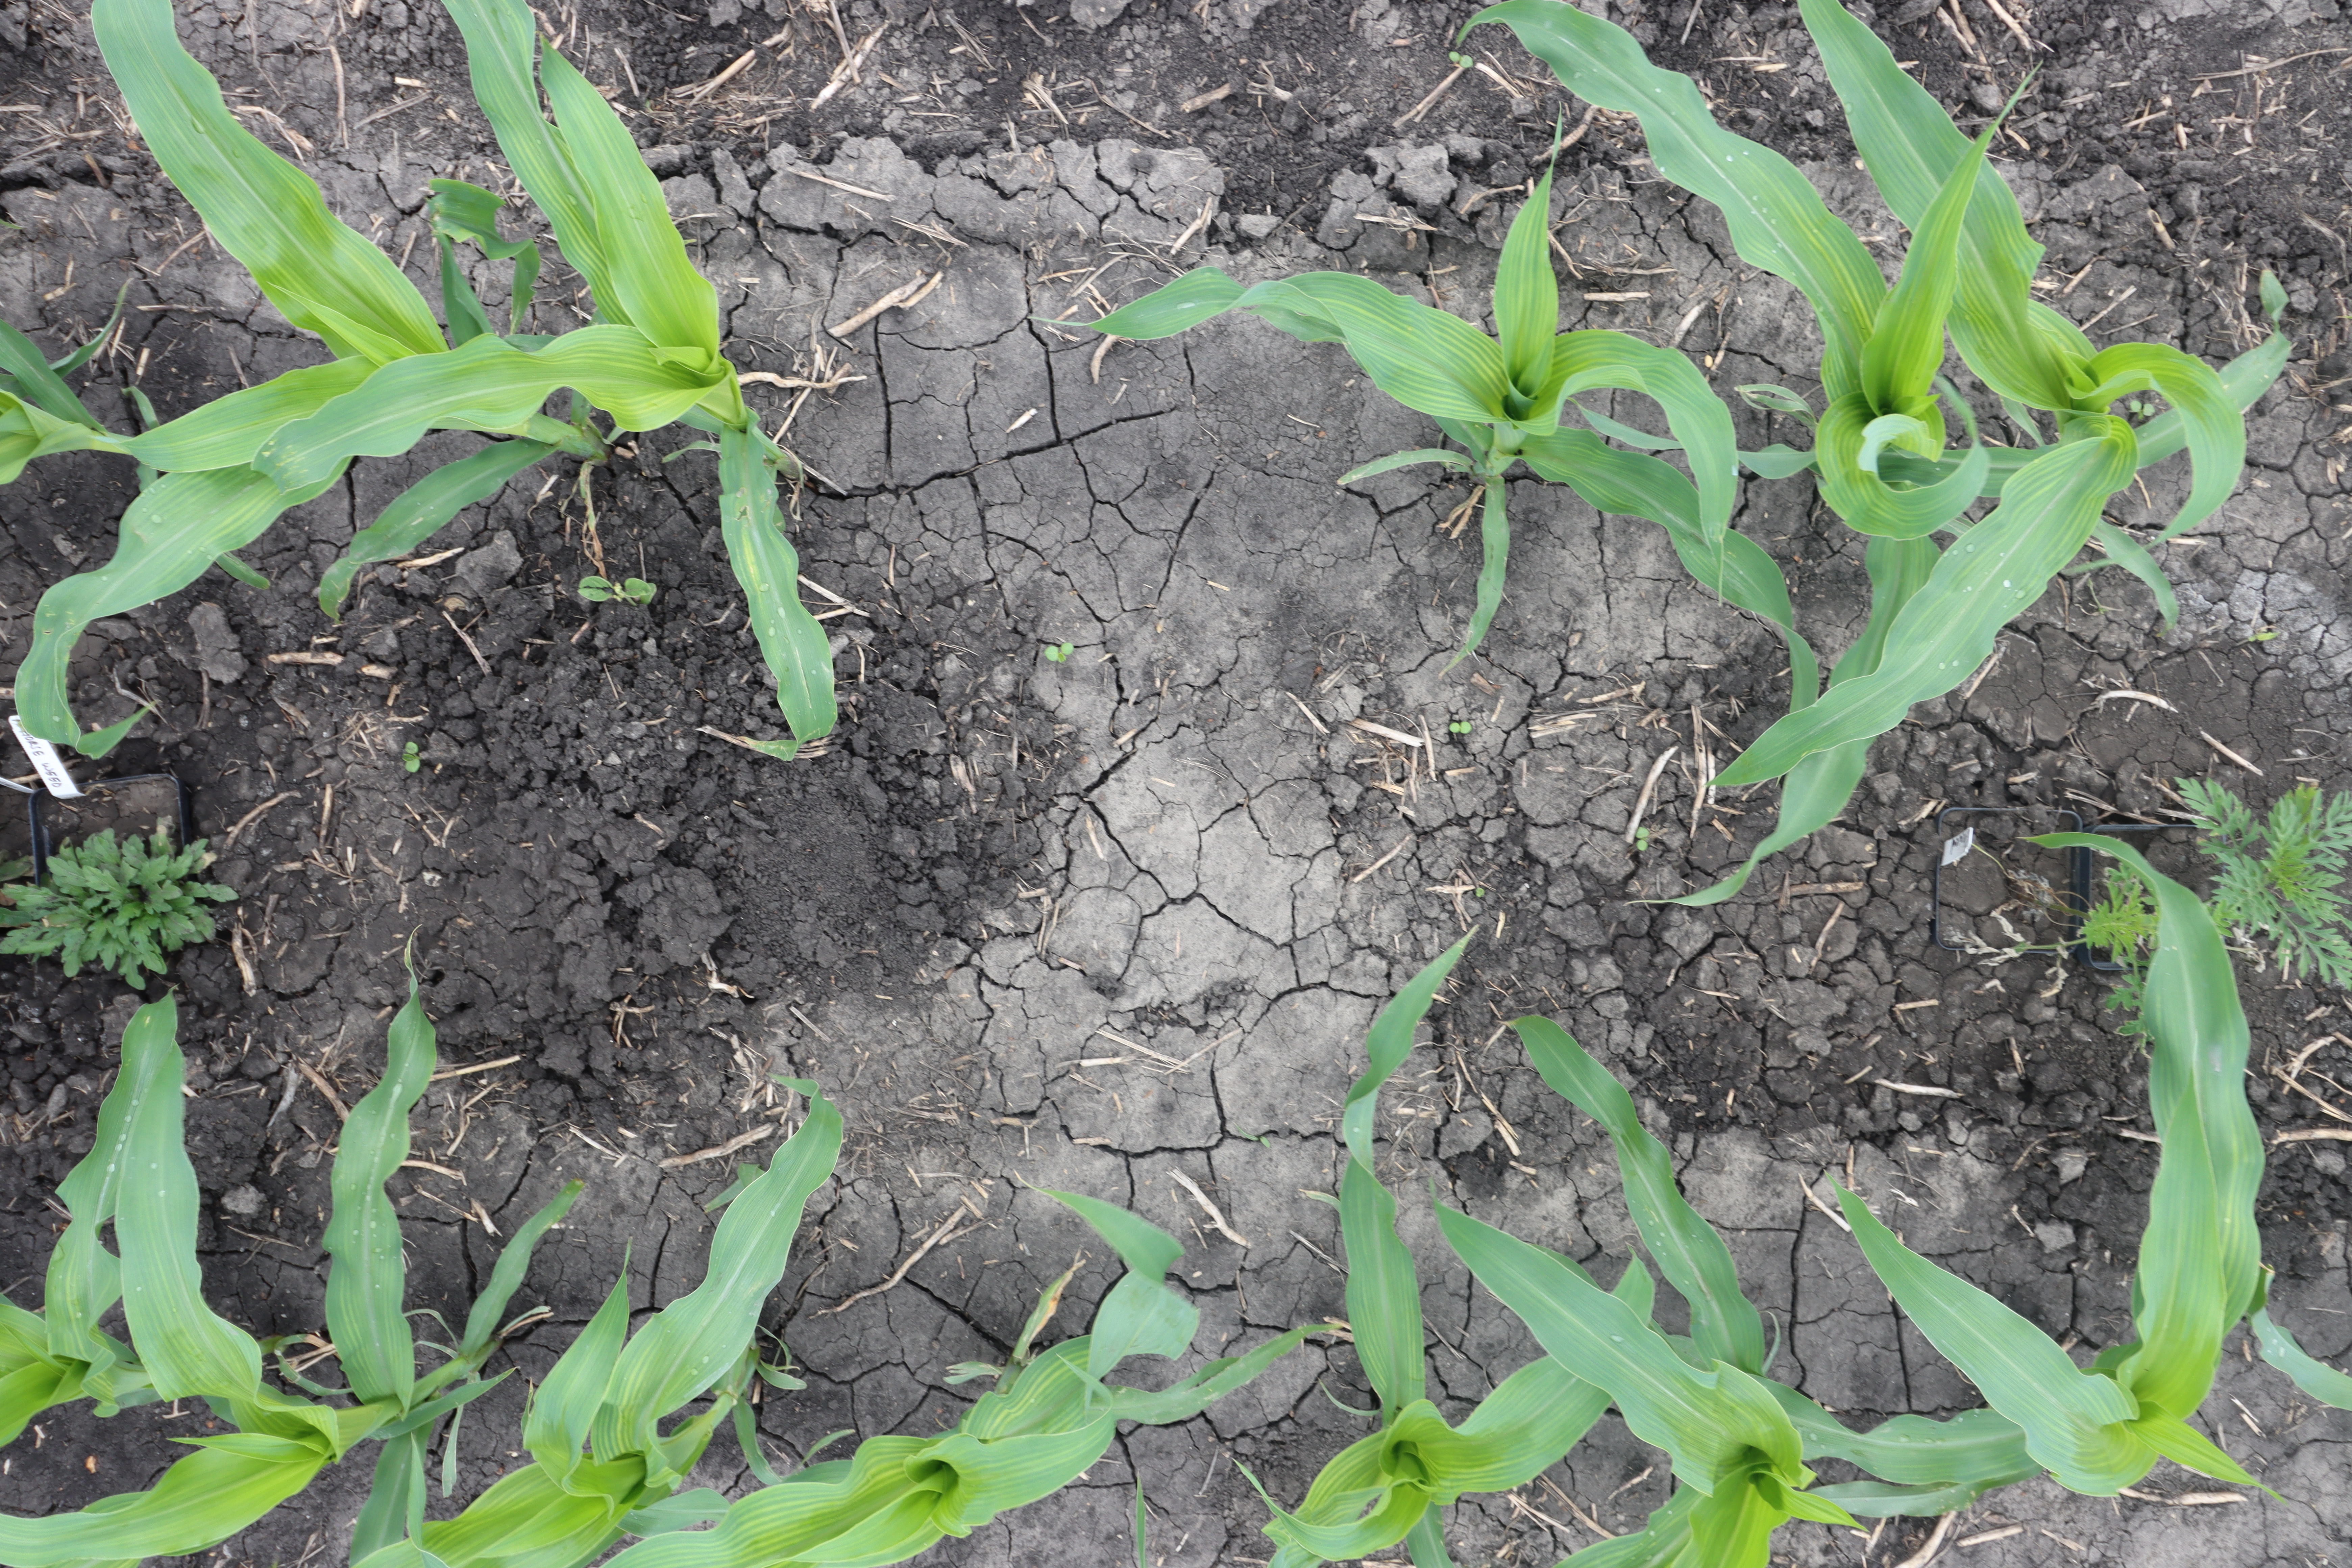
Crop: Corn
Objects: Corn, Corn, Corn, Corn, Corn, Corn, Corn, Horseweed, Ragweed